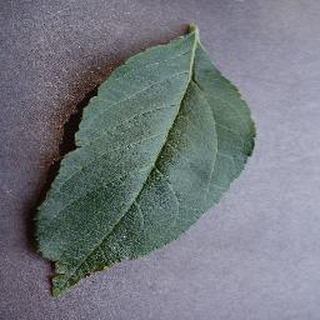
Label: healthy_apple